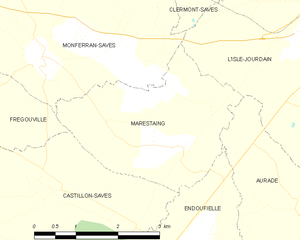
Marestaing est une commune française située dans le département du Gers, en région Occitanie.